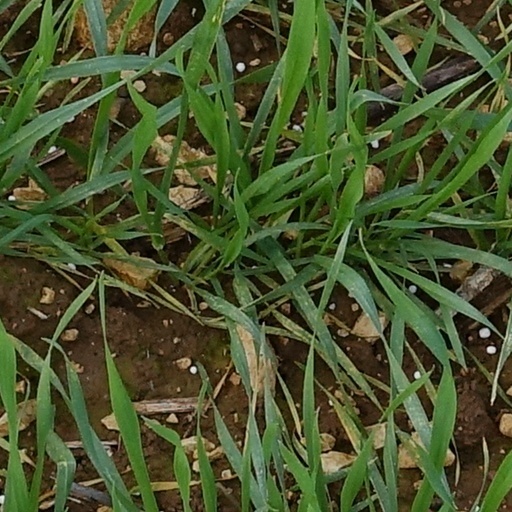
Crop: wheat